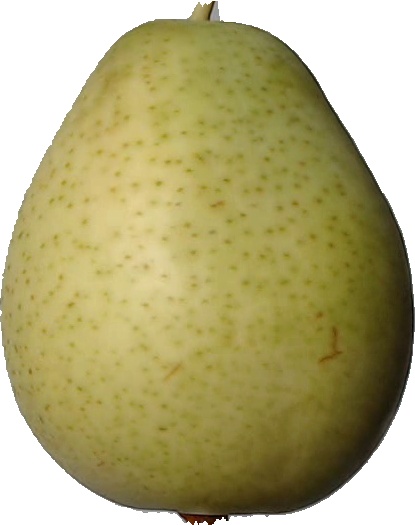
Label: pear_1